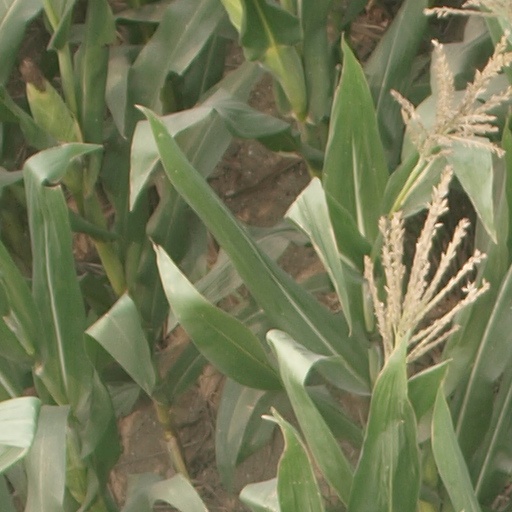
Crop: maize; corn